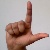
The image shows a hand gesture representing the letter 'L' in Indian Sign Language.